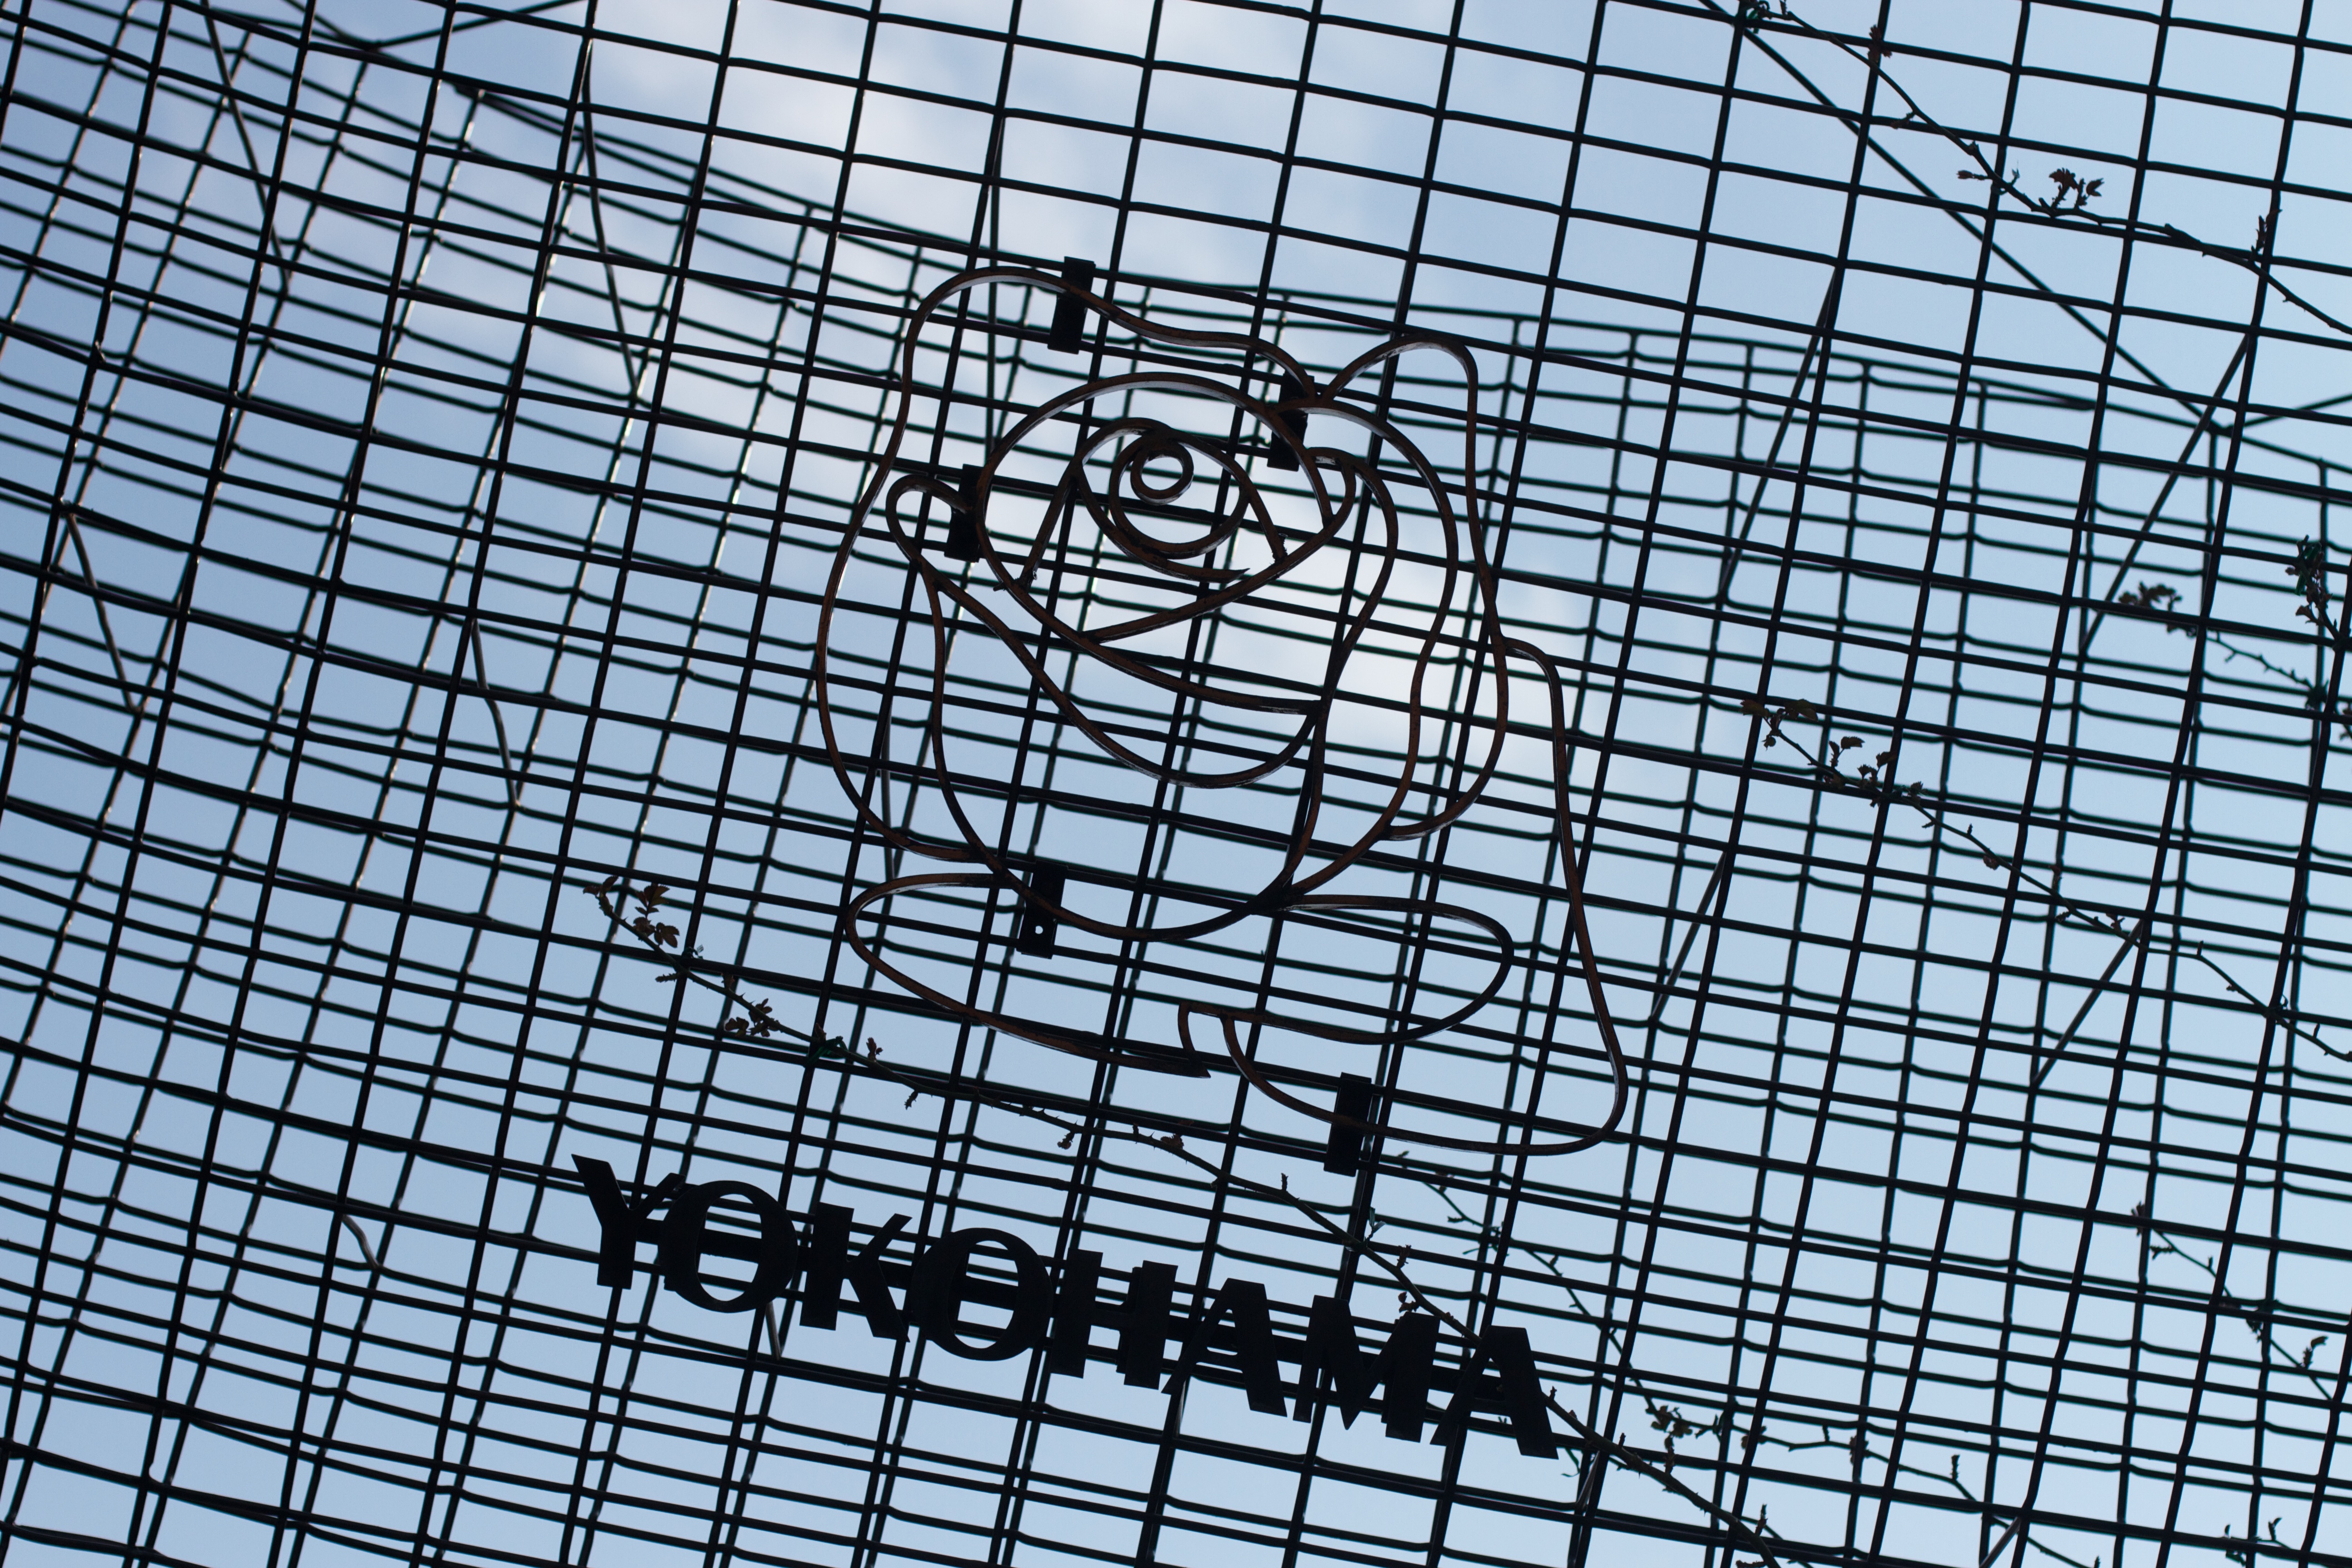
texture, skyscraper, pattern, line, monochrome, circle, art, drawing, design, net, symmetry, mesh, shape, outdoor structure, chain link fencing